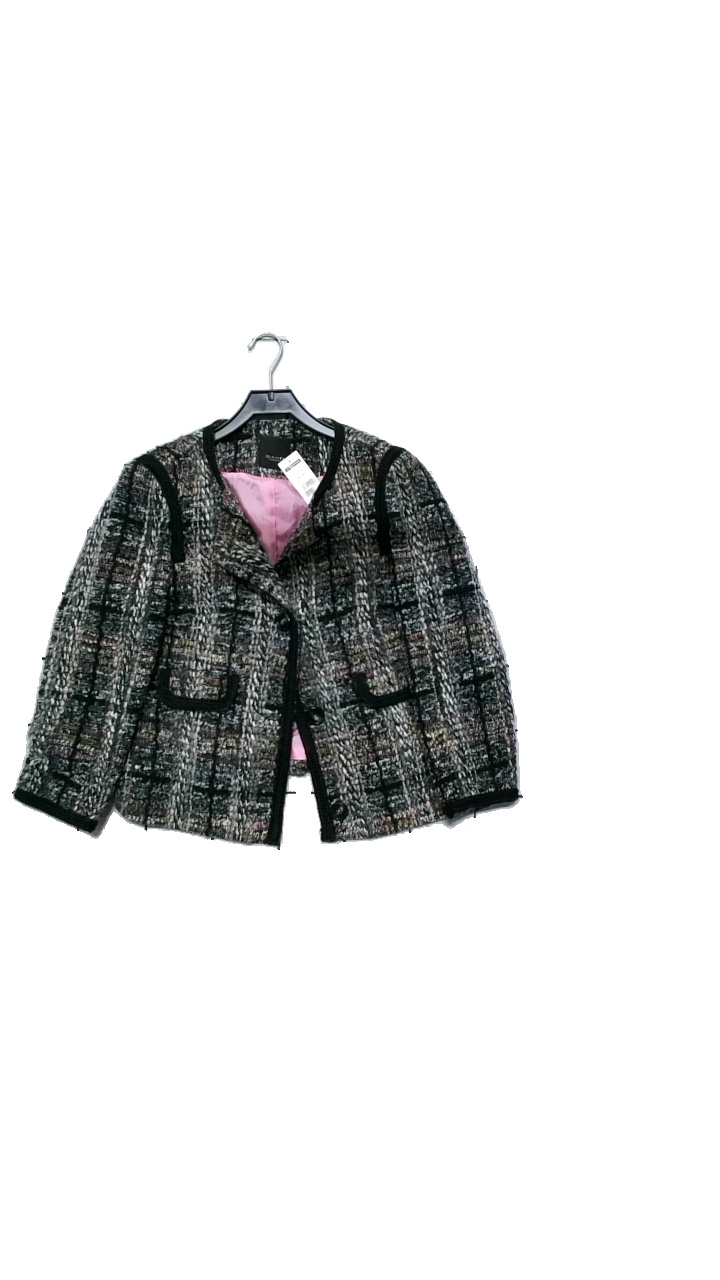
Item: Jacket (Ladies)
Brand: Sand
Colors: Black, Multicolor, Grey, Beige
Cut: Regular
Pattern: Embroidered
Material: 61% acrylic, 29% wool, 10% polyester
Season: All
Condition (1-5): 4
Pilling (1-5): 4
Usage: Reuse
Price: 250-400